Water supply

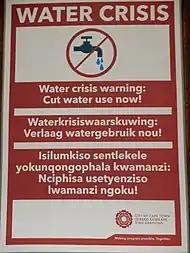
Cape Town water crisis warning, July 2018

Water pressures vary in different locations of a distribution system. Water mains below the street may operate at higher pressures, with a pressure reducer located at each point where the water enters a building or a house. In poorly managed systems, water pressure can be so low as to result only in a trickle of water or so high that it leads to damage to plumbing fixtures and waste of water. Pressure in an urban water system is typically maintained either by a pressurised water tank serving an urban area, by pumping the water up into a water tower and relying on gravity to maintain a constant pressure in the system or solely by pumps at the water treatment plant and repeater pumping stations.